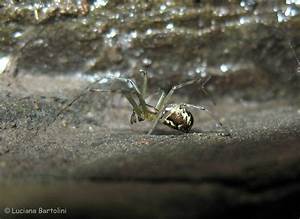
Label: spider